Faith Celli

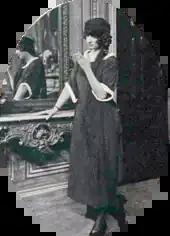
Young white woman in mourning clothes, smoking a cigarette

In 1918 she returned to "Peter Pan", this time in the title role, and, according to "The Times", "she succeeded in recapturing the mystic winsomeness associated with Miss Nina Boucicault's acting in the original production". Celli was regarded as a versatile actress and she appeared in a wide range of roles, including Clara Eynsford-Hill in "Pygmalion" at the Aldwych (1920); Emmeline in a stage version of "The BIue Lagoon" (1920); and Septima in "The Truth About Blayds" (1921). She made an appearance in a silent comedy film, "The Bump", written by A. A. Milne for her and C. Aubrey Smith (1922). The following year she appeared in another Milne play, "The Great Broxoff" at the St Martin's Theatre, with Edmund Gwenn, Mary Jerrold and Ian Hunter. This was followed by another Milne role, Angela in "To Have the Honour" (1924).